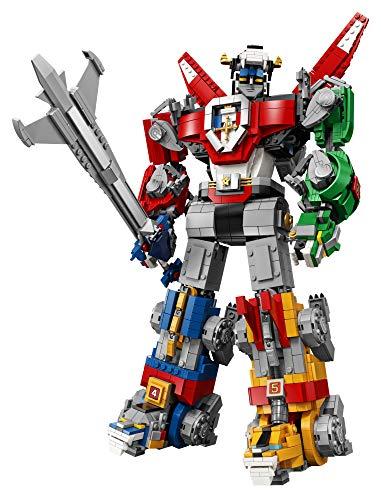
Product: LEGO Ideas Voltron 21311 Building Kit (2321 Pieces), Frustration-Free Packaging
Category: Toys & Games | Building Toys
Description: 2321 pieces – Voltron toy building set for boys and girls aged 16+ and for fans and big kids of all ages.
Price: $12.99 $ 12 . 99
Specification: ProductDimensions:14.9x18.9x4.4inches|ItemWeight:7.6pounds|ShippingWeight:7.6pounds|ASIN:B07C39J17S|Itemmodelnumber:6253557|Manufacturerrecommendedage:16yearsandup